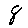
Label: 8